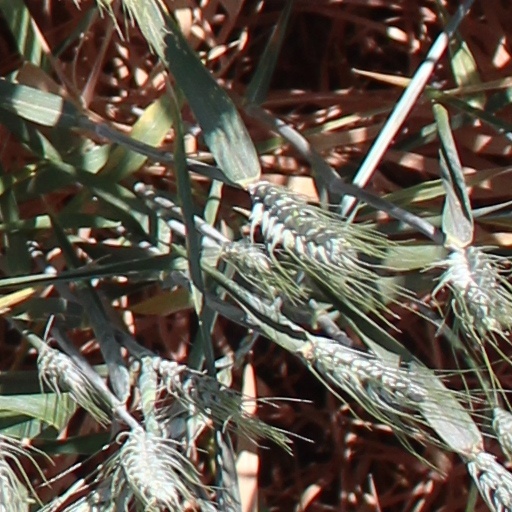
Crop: wheat